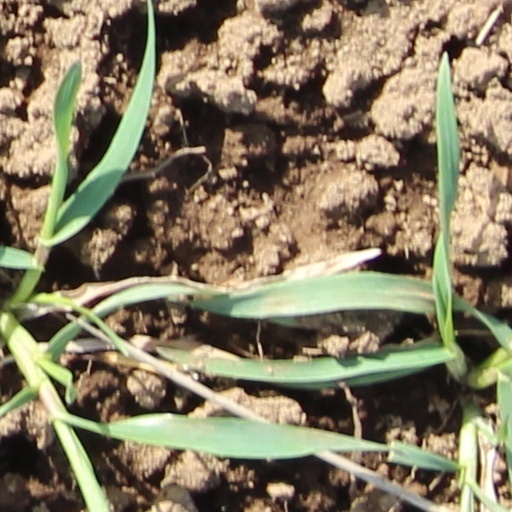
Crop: wheat